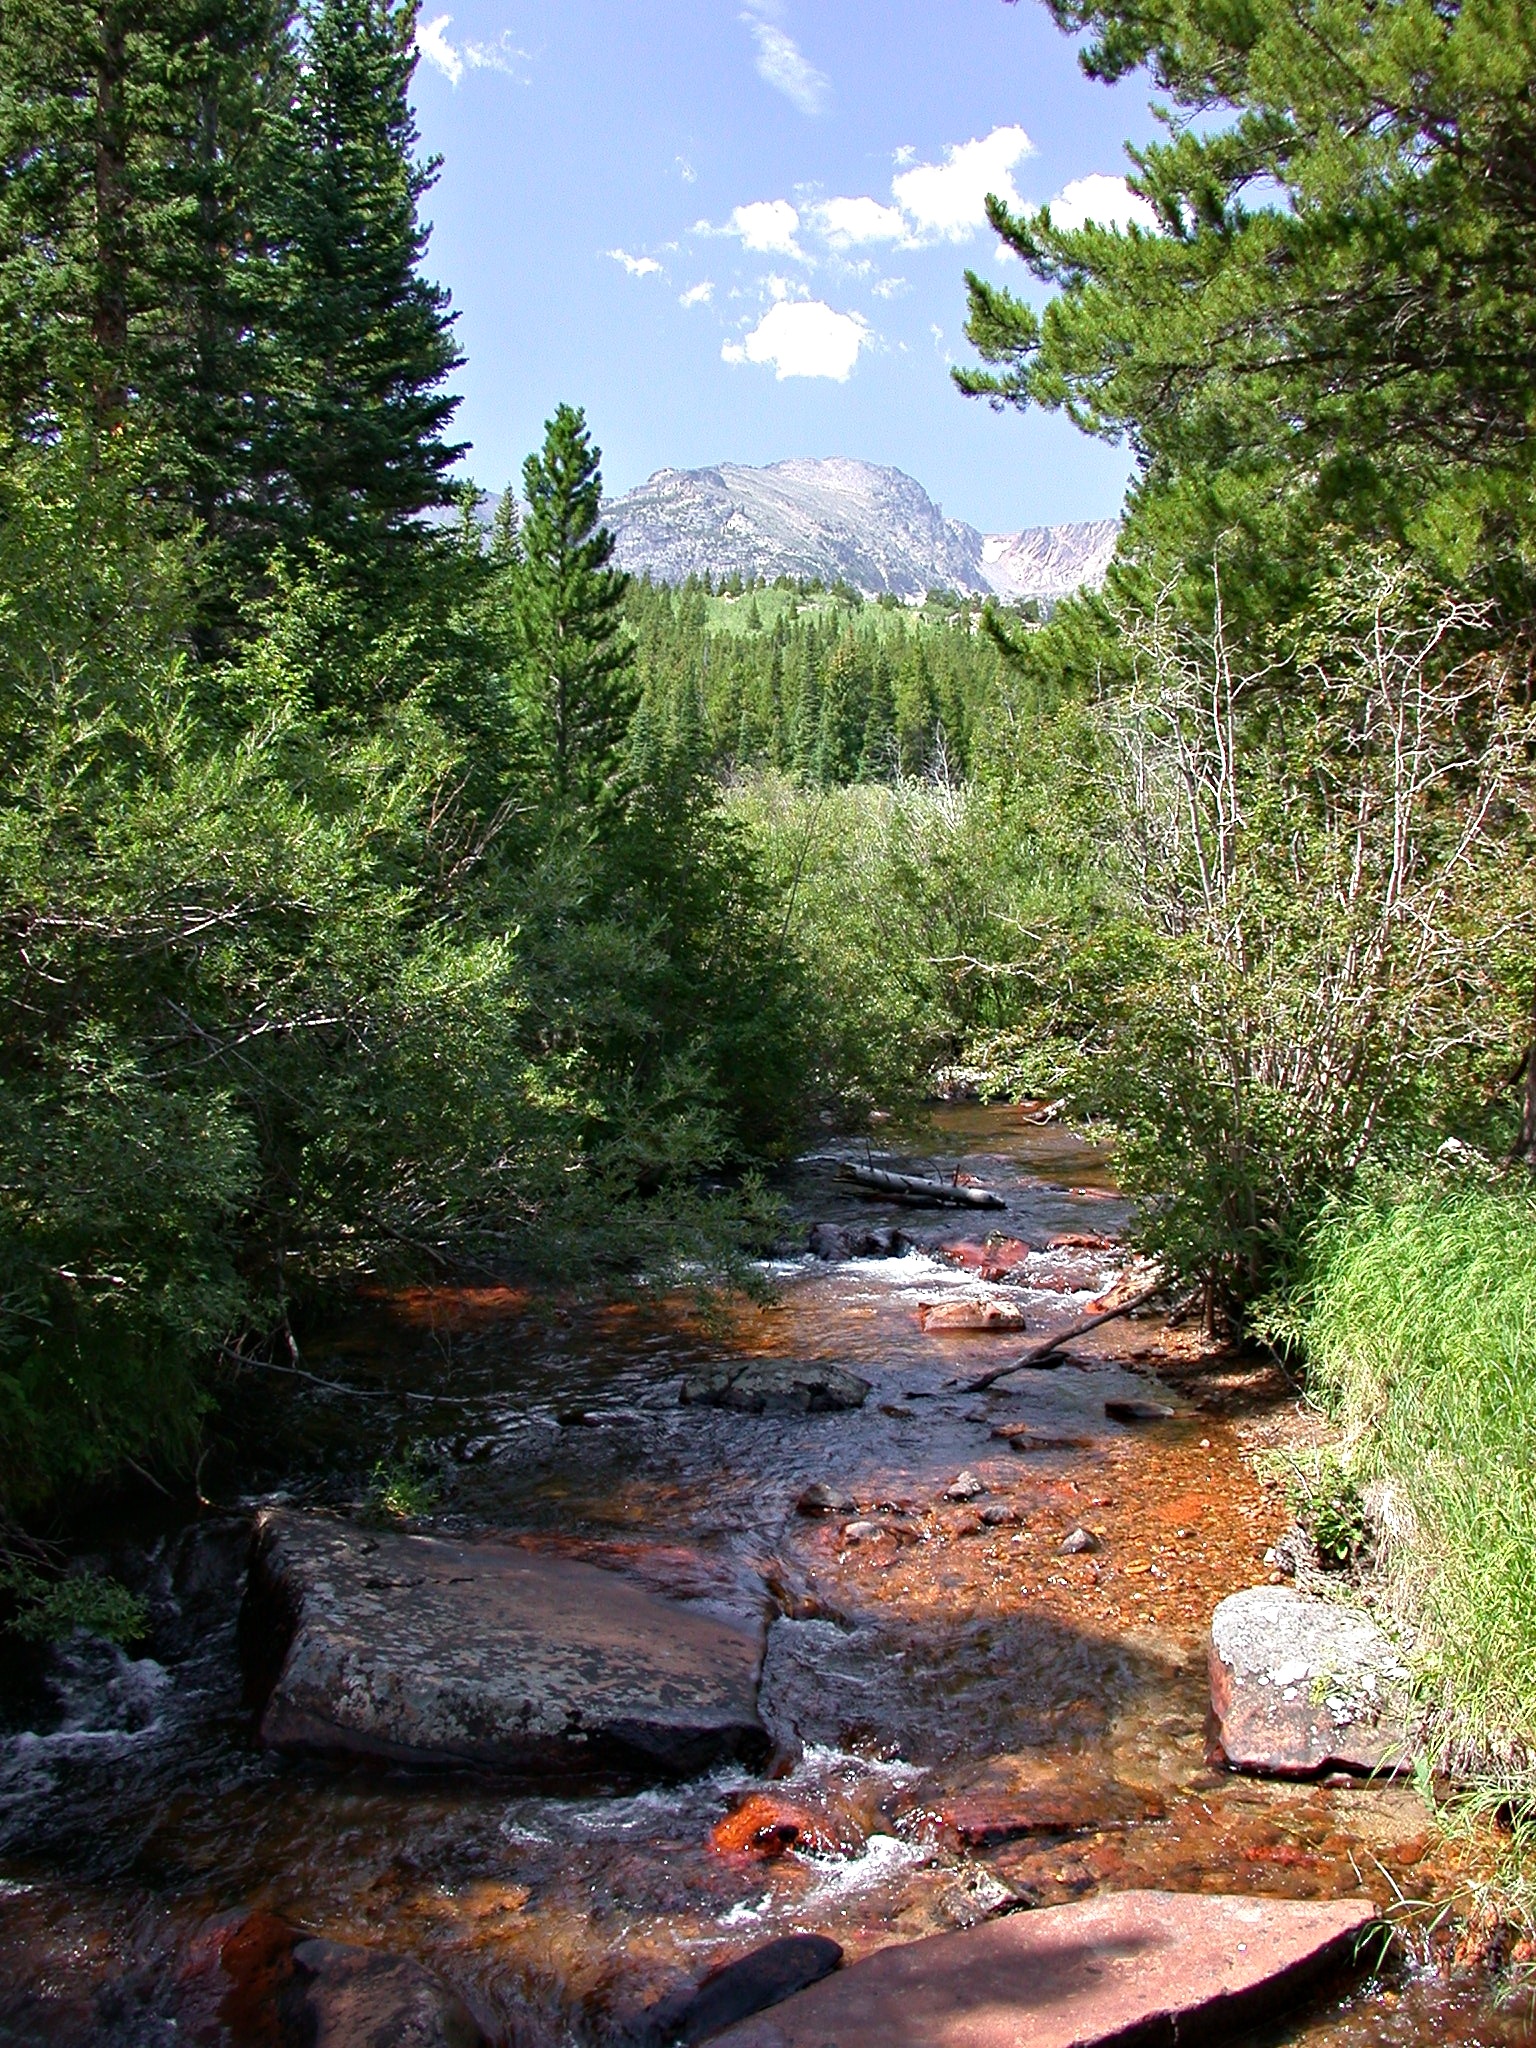
landscape, tree, nature, forest, rock, creek, wilderness, mountain, trail, river, valley, stream, jungle, scenic, autumn, park, scenery, rapid, terrain, national park, body of water, outdoors, colorado, ravine, woodland, habitat, water feature, ecosystem, watercourse, colorado mountains, landform, state park, natural environment